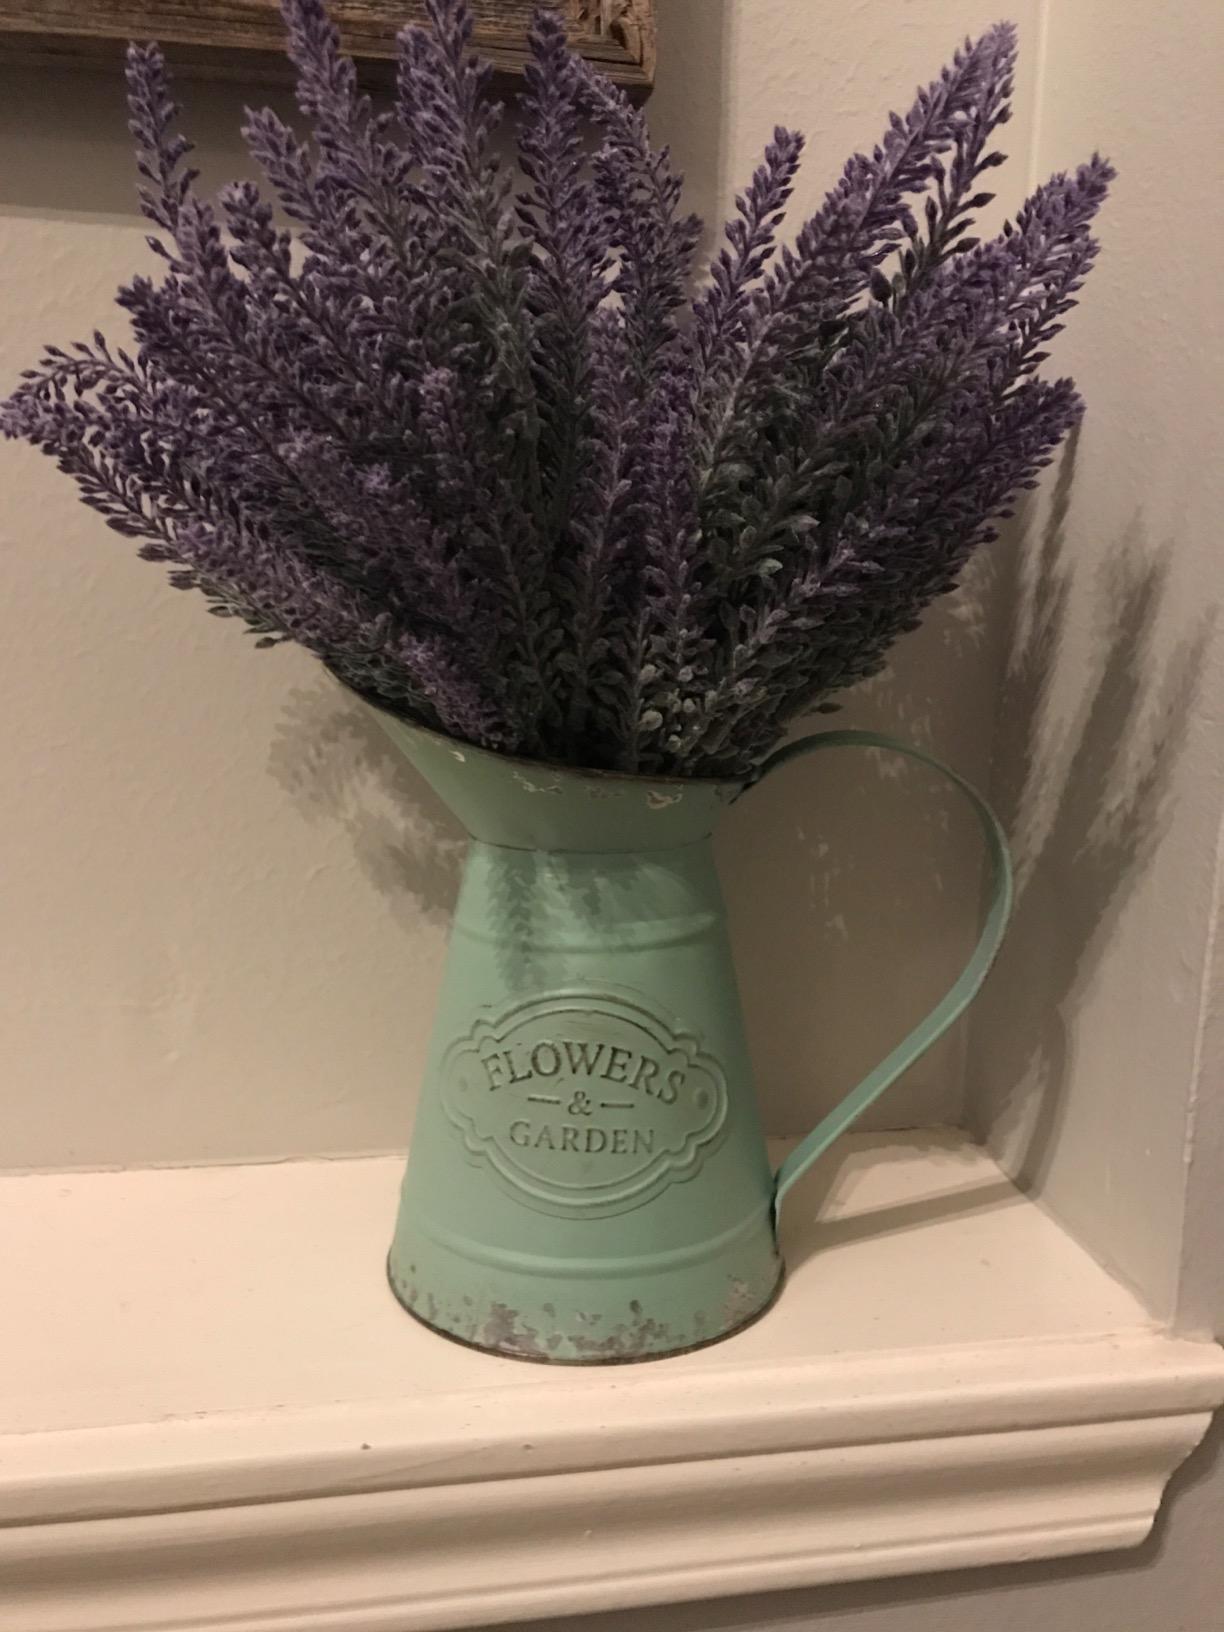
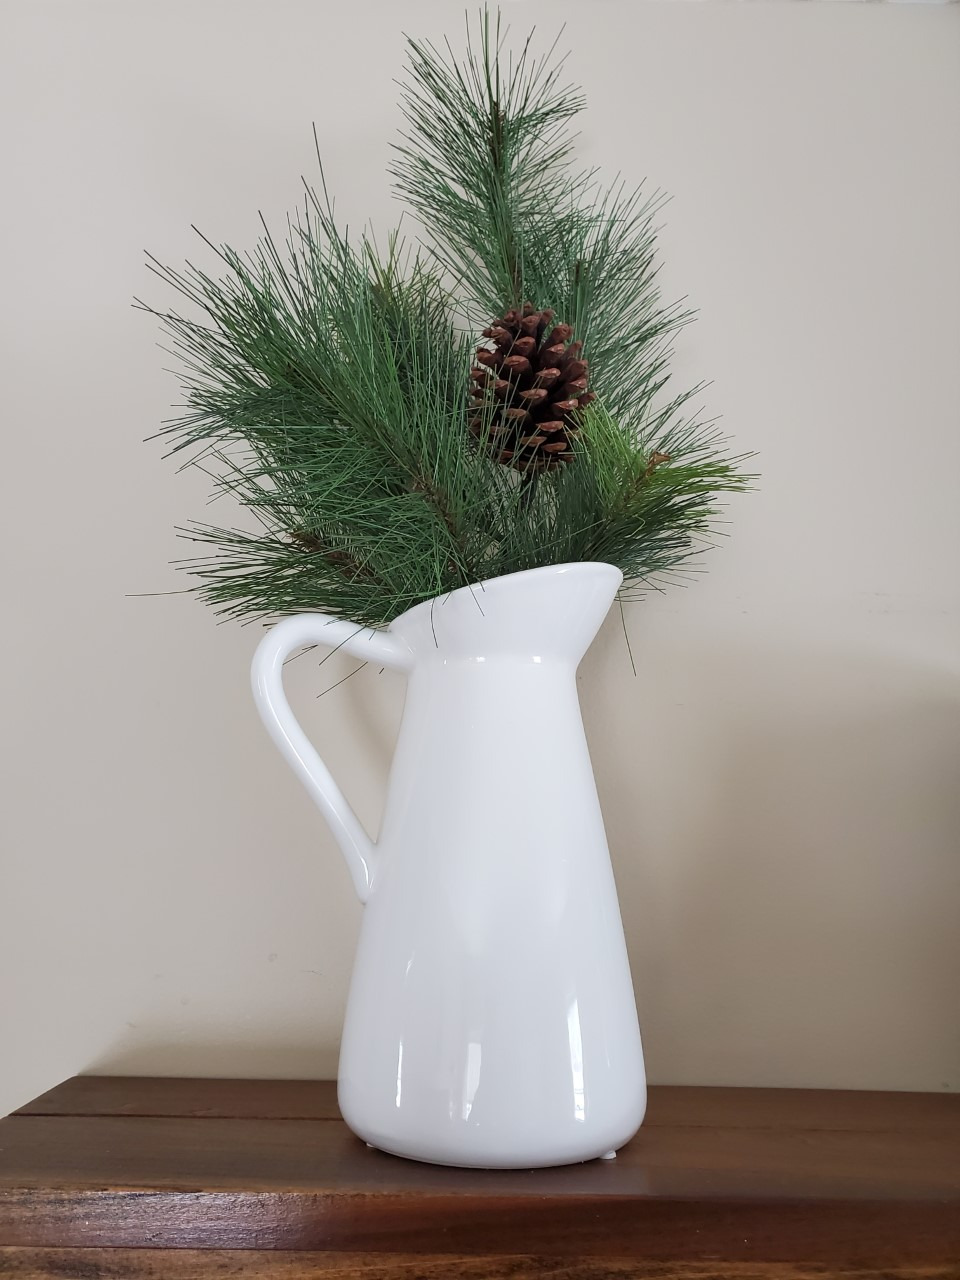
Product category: vase
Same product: no